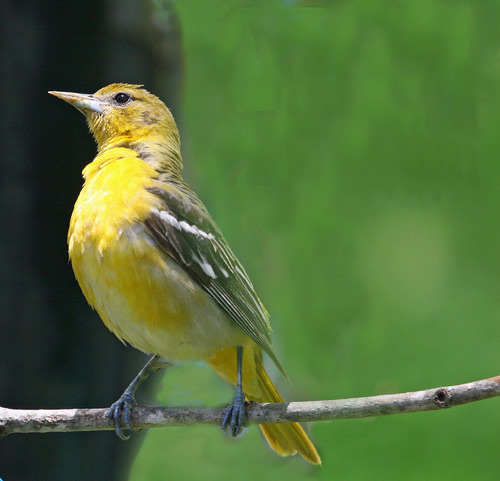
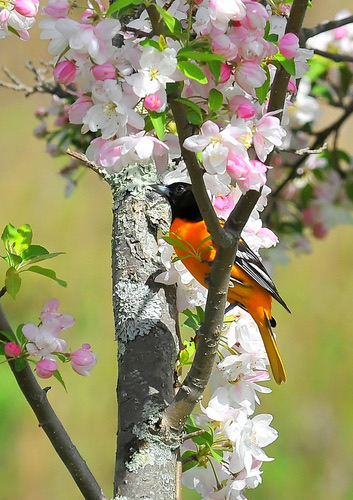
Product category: misc
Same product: yes